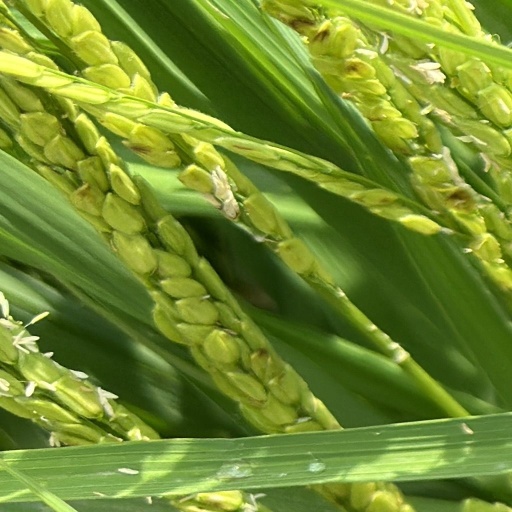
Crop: rice